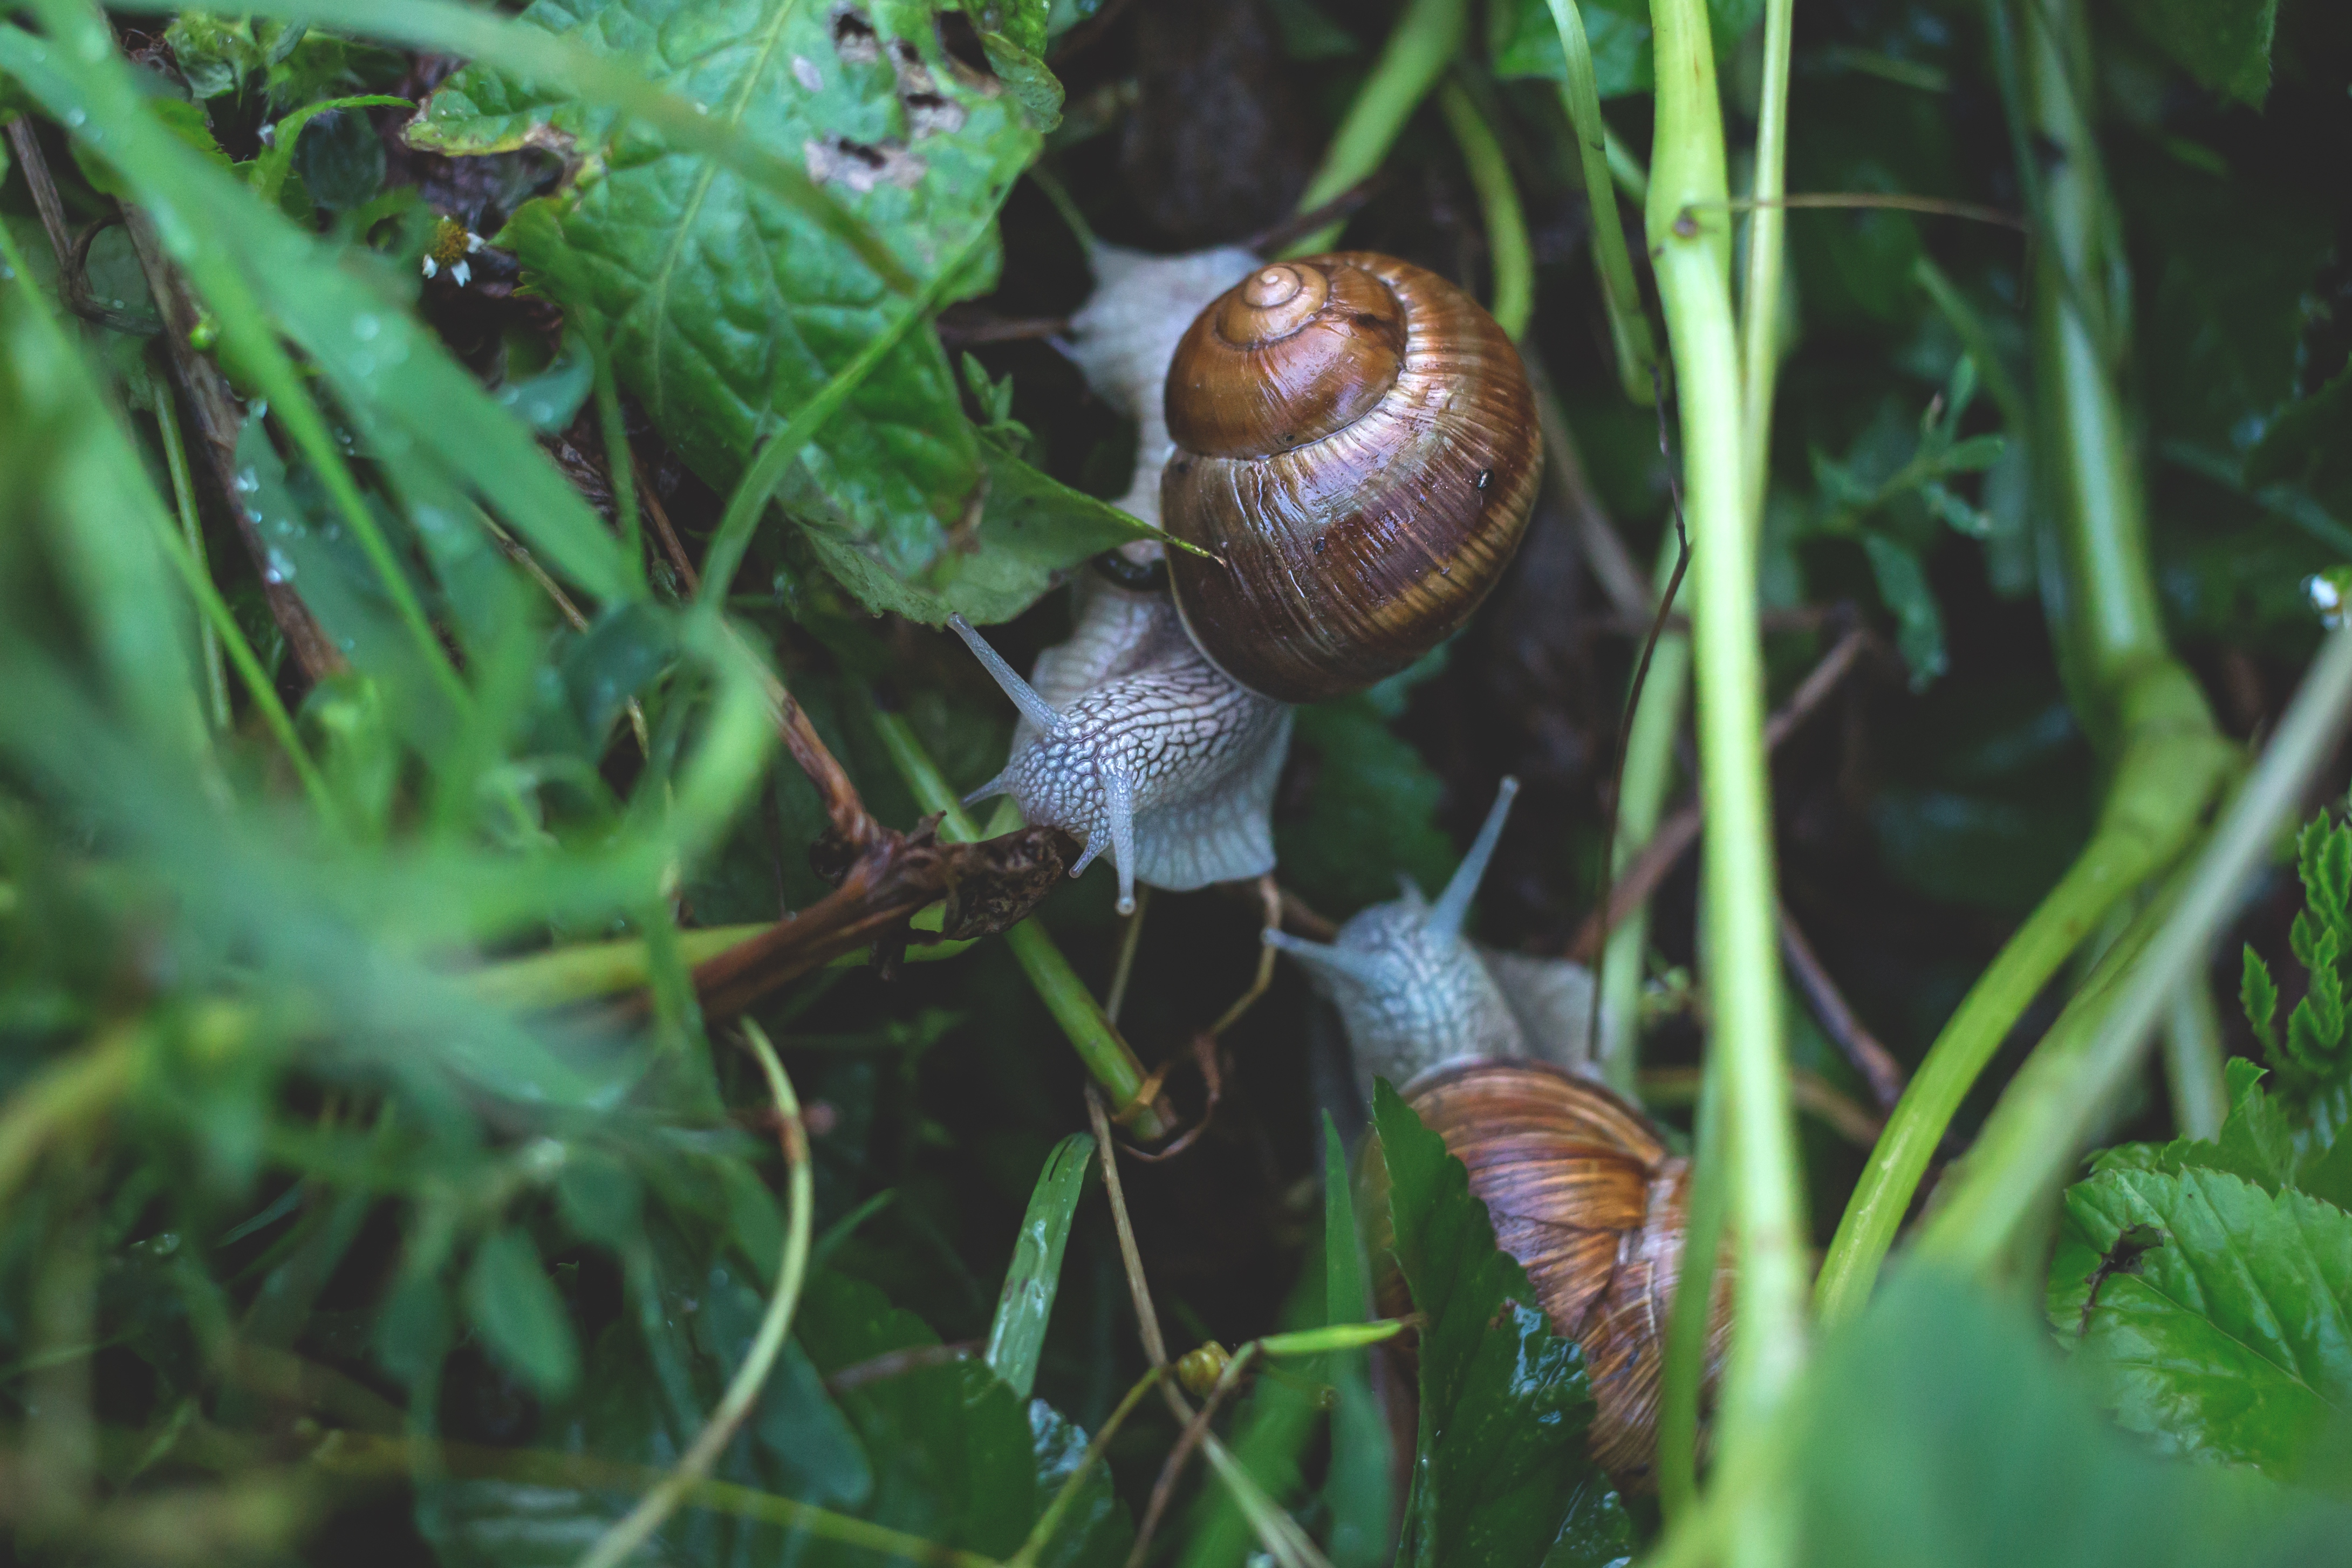
snails and slugs, lymnaeidae, terrestrial animal, snail, sea snail, molluscs, organism, schnecken, botany, plant stem, grass, leaf, slug, escargot, plant, terrestrial plant, vascular plant, invertebrate, wildlife, macro photography, french food